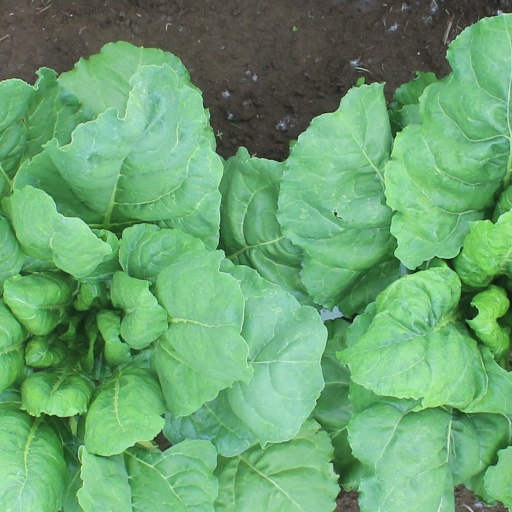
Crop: sugar beet